Animal models of Parkinson's disease

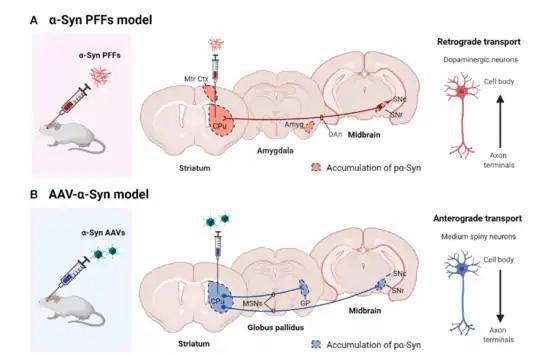

The pre-formed fibril model was developed as a way to study the propagation of α-synuclein. This model consists of injecting extracellular α-synuclein fibrils via stereotaxic injections to induce intracellular α-synuclein aggregation. Consequently, this will induce parkinsonian phenotypes.